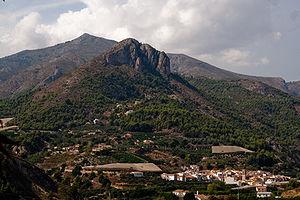
Bolulla est une commune d'Espagne de la province d'Alicante dans la Communauté valencienne. Elle est située dans la comarque de la Marina Baixa et dans la zone à prédominance linguistique valencienne.